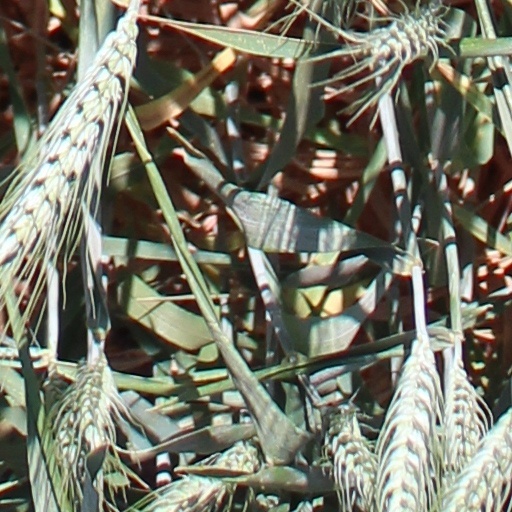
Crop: wheat